Morwell

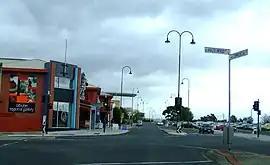
Corner of Hazelwood and Commercial Roads, Morwell

Morwell is a town in the Latrobe Valley area of Gippsland, in South-Eastern Victoria, Australia approximately 152 km (94 mi) east of Melbourne.